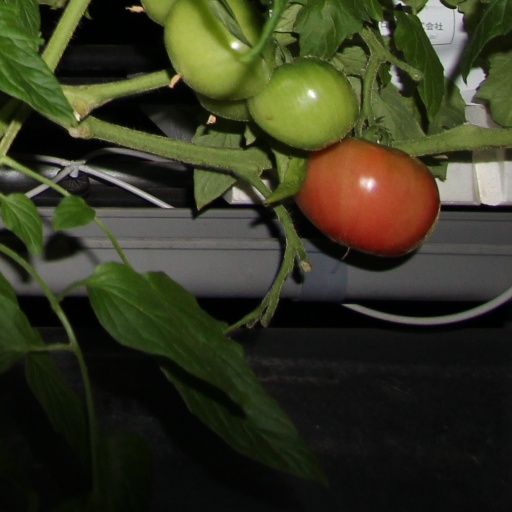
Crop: tomato